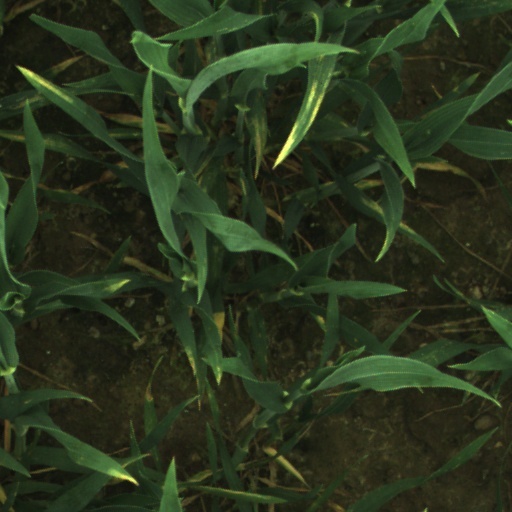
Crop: wheat